Biofact (archaeology)

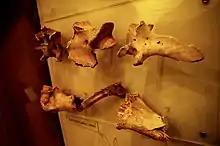
Bones of butchered animals uncovered during excavations at the Fort Loudoun site in Monroe County, Tennessee, United States, on display at the Fort Loudoun State Park museum.

Ecofacts include both flora and fauna that provide insight into the way humans interacted with their surroundings and as such, animal remains such as bones represent another type of Ecofact. Animal remains have the potential to be both an ecofact and artifact and their classification is dependent on the context in which they may have been used. If not deliberately altered, animal remains can be classified as an ecofact, and can often reveal the dietary habits of a past group of people. After people would have eaten the edible parts of an animal, inedible parts were disposed of into pits and flat layers of garbage known as sheet middens. Another method of analysing the animal remains is to investigate the techniques and methods of butchering that would have been used on the ecofact. For example, if the faunal remains appear to have been butchered or sawn by hand, it is possible to link the remains to the 19th and early 20th century where this method of butchering animals for food was common. The size of the ecofact can also reveal information as to whether the food was locally grown or imported.